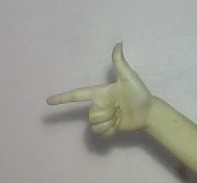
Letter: yaa